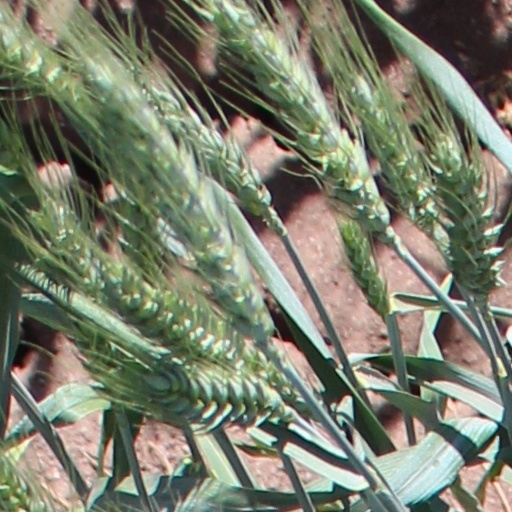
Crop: wheat